Ystrad Tywi

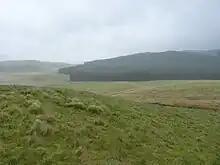
Hillside and bog above the source of the Tywi

Ystrad Tywi ("Valley of the river Towy") is a region of southwest Wales situated on both banks of the River Towy, it contained places such as Cedweli, Carnwyllion, Loughor, Llandeilo, and Gwyr (although this is disputed). Although Ystrad Tywi was never a kingdom itself, it was historically a valuable territory and was fought over by the various kings of Dyfed, Deheubarth, Seisyllwg, Gwynedd, Morgannwg and the Normans.